Owen MacCarthy Reagh

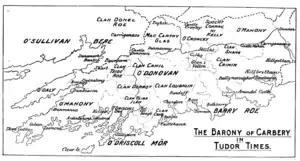
Carbery in Tudor times

Owen MacCarthy Reagh (1520–1594) was the 16th Prince of Carbery from 1576 to 1593. He belonged to the MacCarthy Reagh dynasty. Owen was commonly referred to as "Sir" Owen MacCarthy (McCartie) in the English court records.